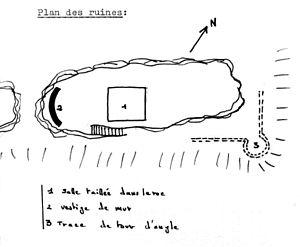
Plan relevé sur le site du Stoerenbourg
Le château du Stoerenbourg se trouve dans la commune française de Mitzach, dans le département du Haut-Rhin.